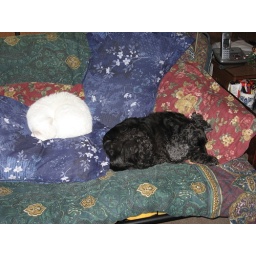
Study in black and white